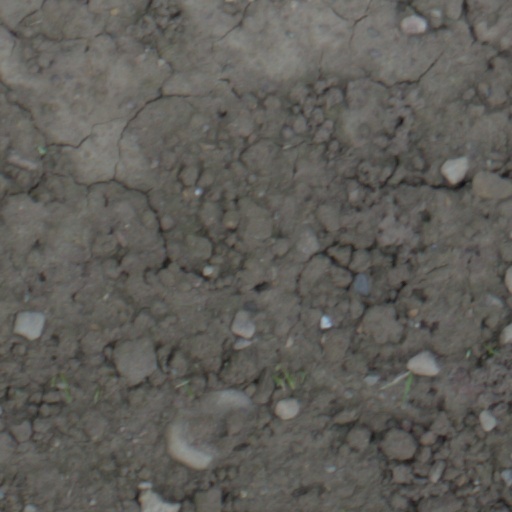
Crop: wheat